Describe the emotion expressed in this image:  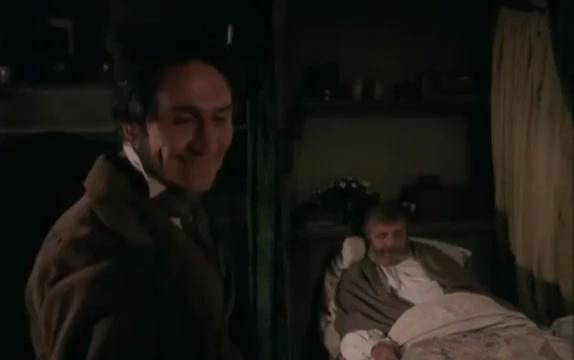
This person displays Suffering, valence and arousal with low intensity.